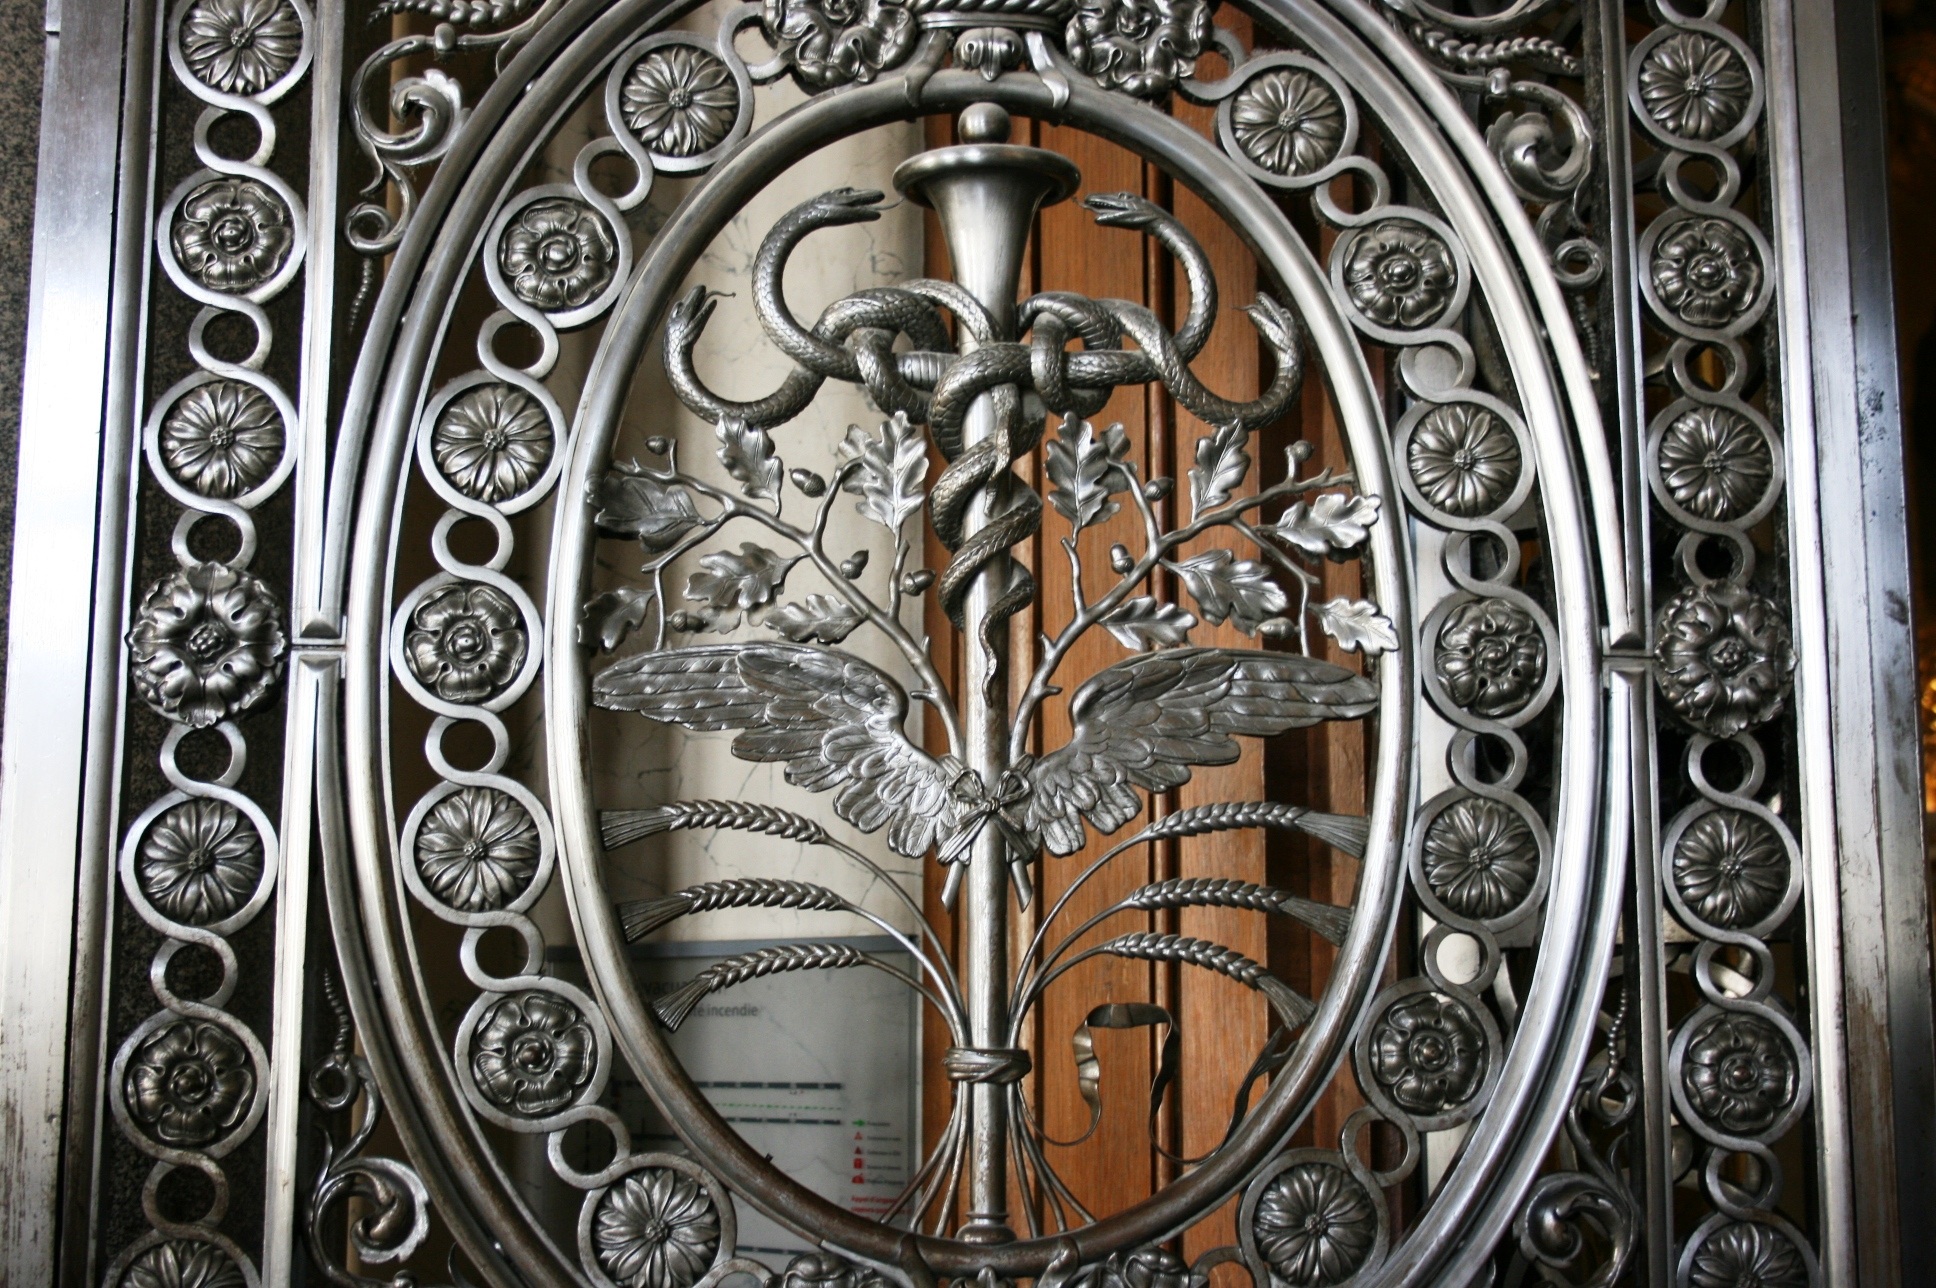
window, metal, cathedral, circle, design, symmetry, iron, carving, wrought iron, iron gate, iron fence